List of extreme points of Ukraine

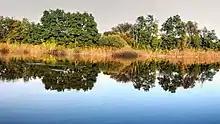
The westernmost point, oxbow lake Mertva Tisa near Solomonovo

The northernmost point of Ukraine is located in Chernihiv Oblast, near the village of Hremiach, which was briefly occupied in 2022 by Russian forces during its full-scale invasion of Ukraine. The northernmost point that is considered to have not been occupied since Ukraine's independence in 1991 is located in Volyn Oblast.